Premante Idera

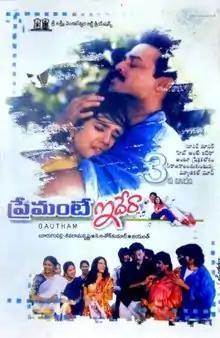
Theatrical poster

Premante Idera is 1998 Indian Telugu-language romantic drama film directed by Jayanth C. Paranjee, and produced by Burugupalli Siva Rama Krishna and K. Ashok Kumar under the Sri Lakshmi Venkateswara Art Films banner. The film stars Venkatesh and Preity Zinta (in her Telugu film debut), with music composed by Ramana Gogula, in his first composition.